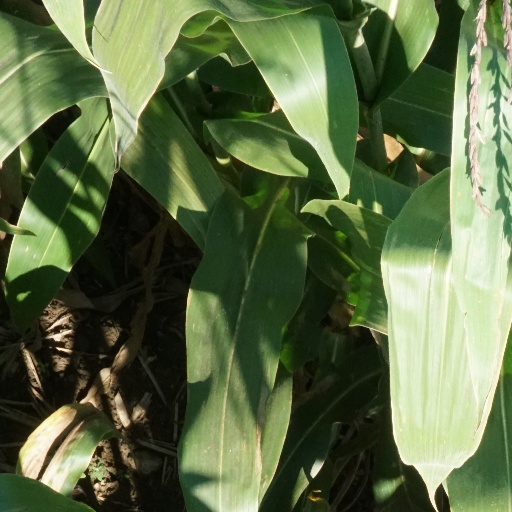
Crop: maize; corn